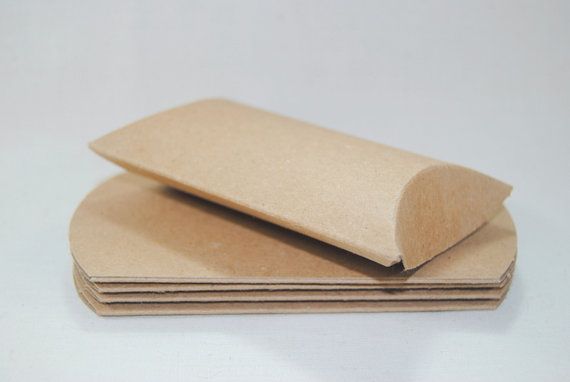
Waste category: paper